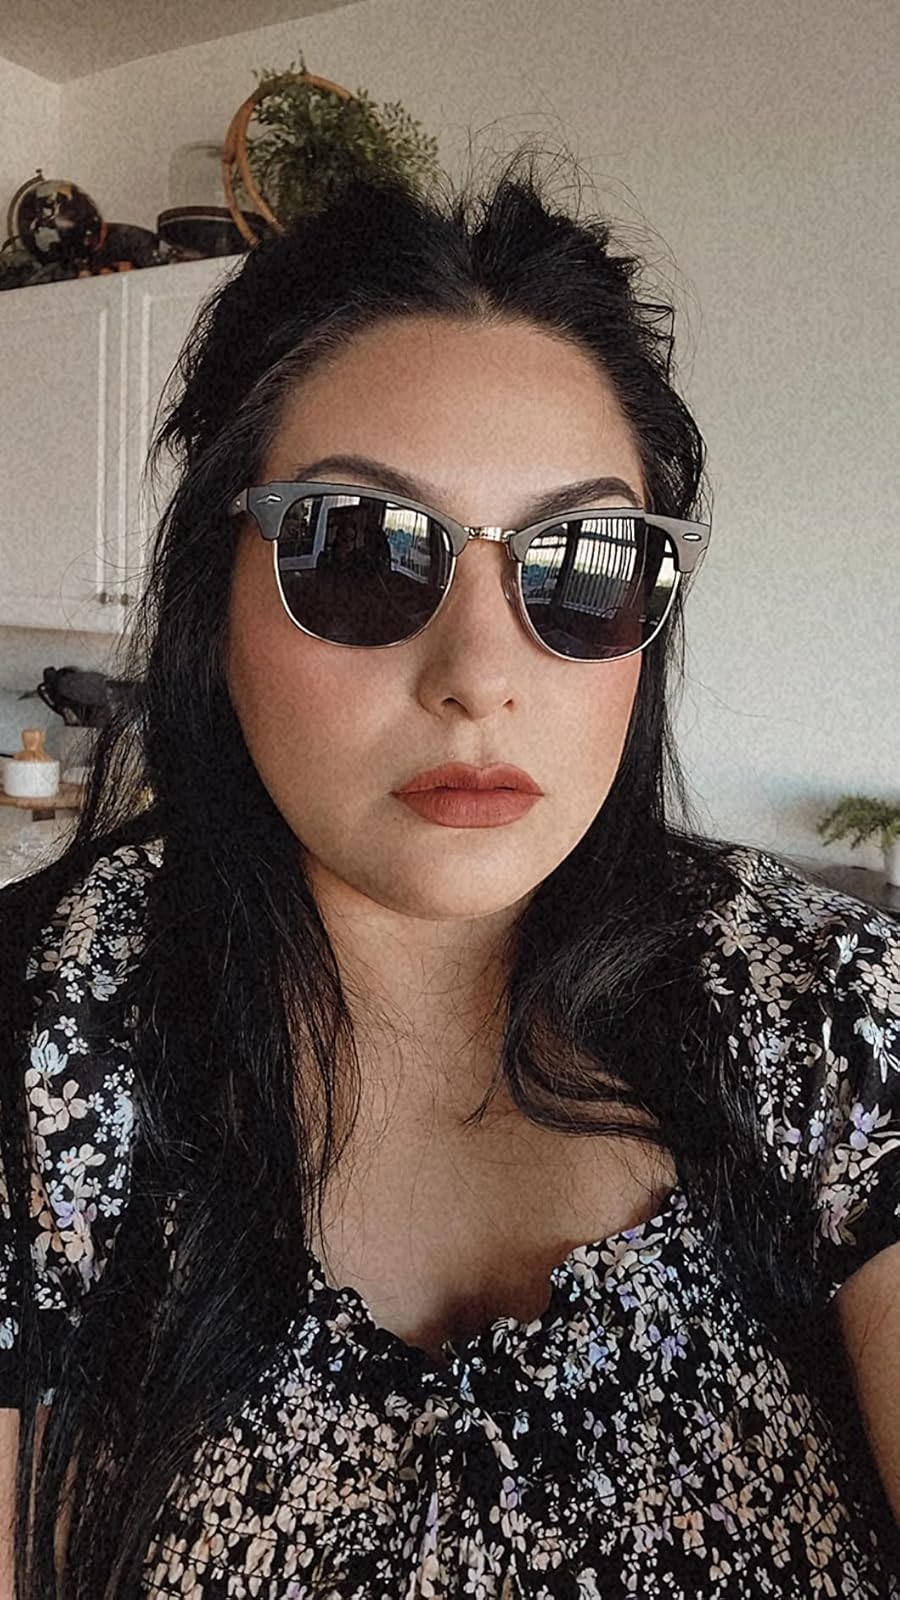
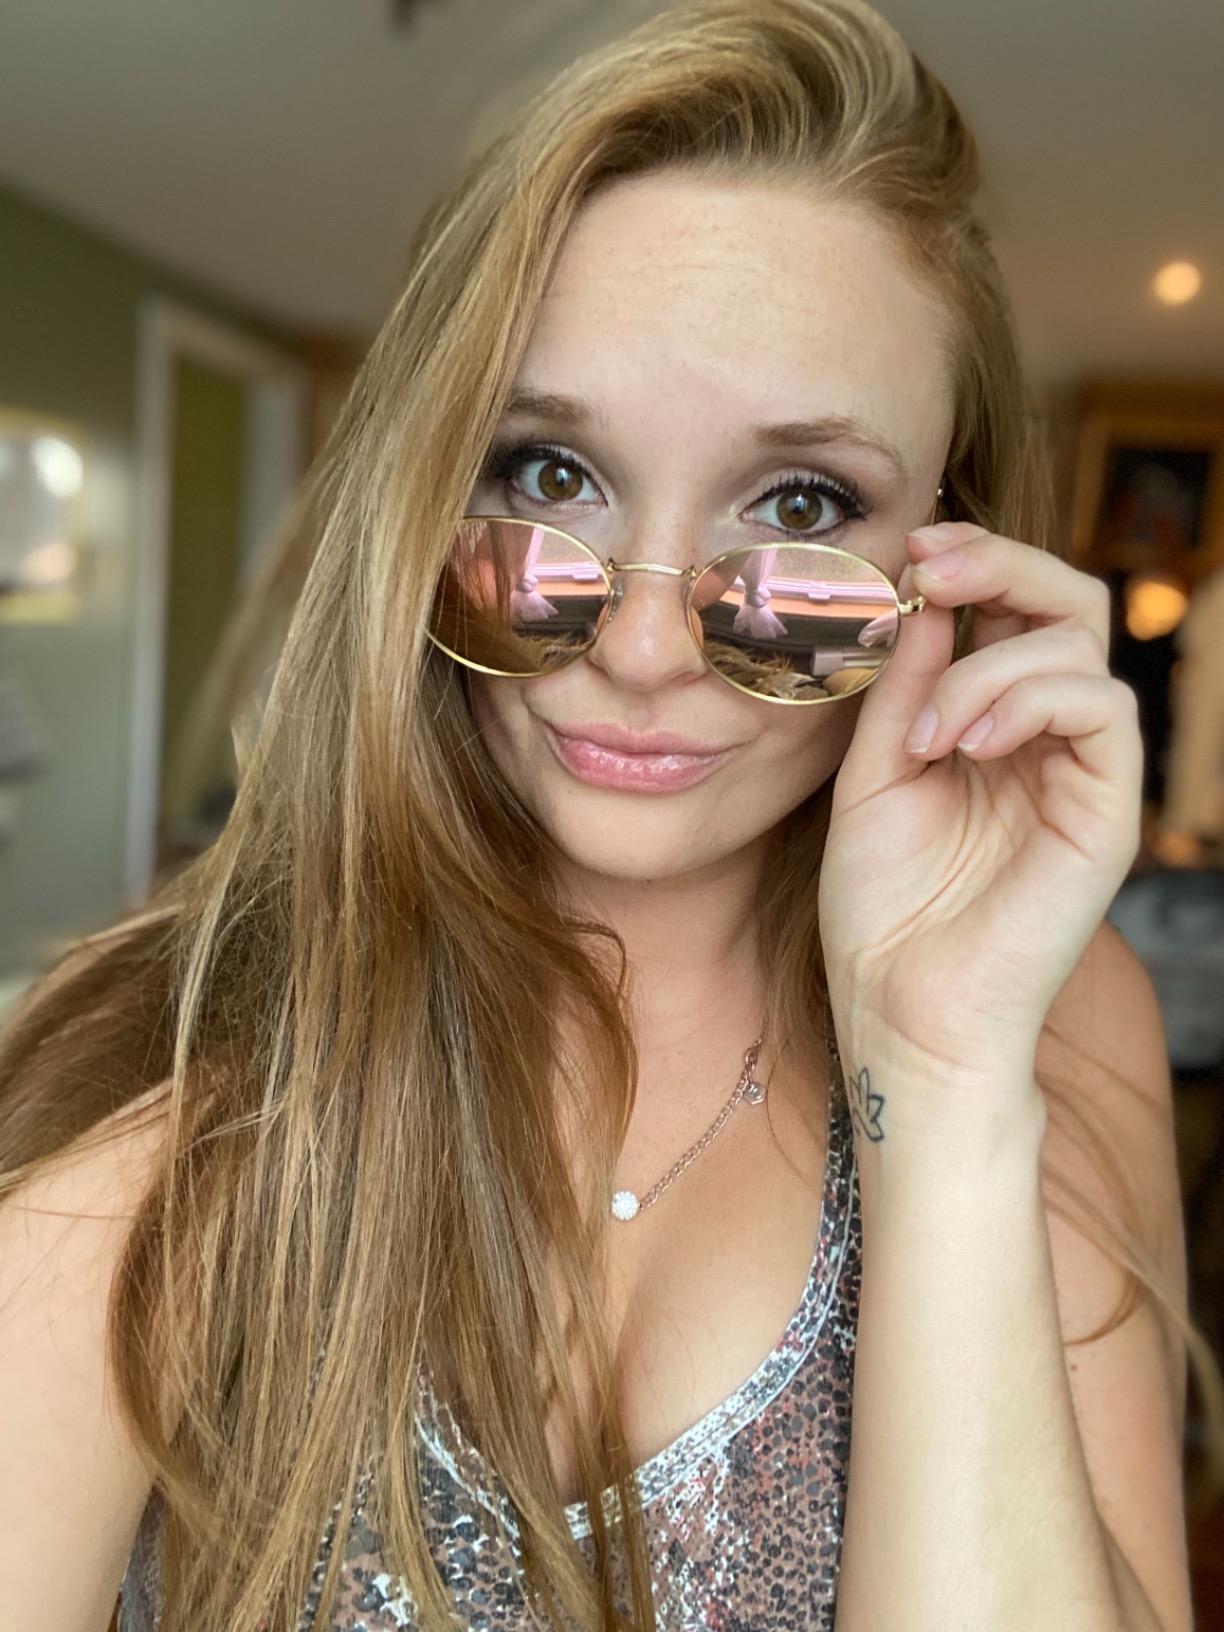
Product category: accessories_sunglasses
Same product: no